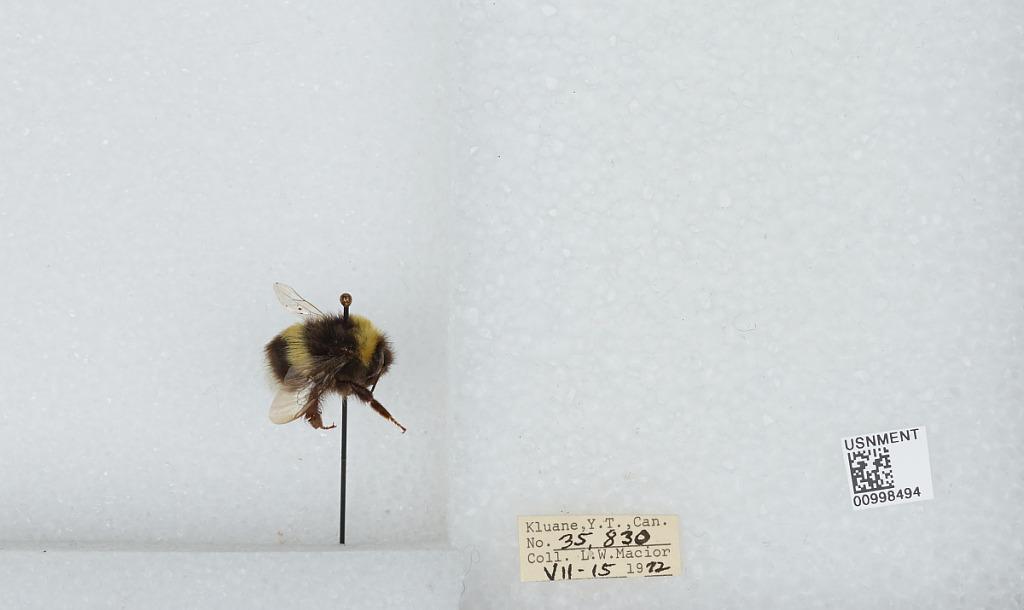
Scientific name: Bombus (Bombus) lucorum (Linnaeus)
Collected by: L. Macior
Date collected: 1972-7-15
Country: Canada
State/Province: Yukon Territory
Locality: Kluane
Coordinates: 60.75, -139.5